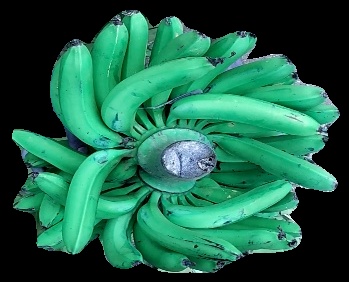
Variety: pachbale
Grade: grade1